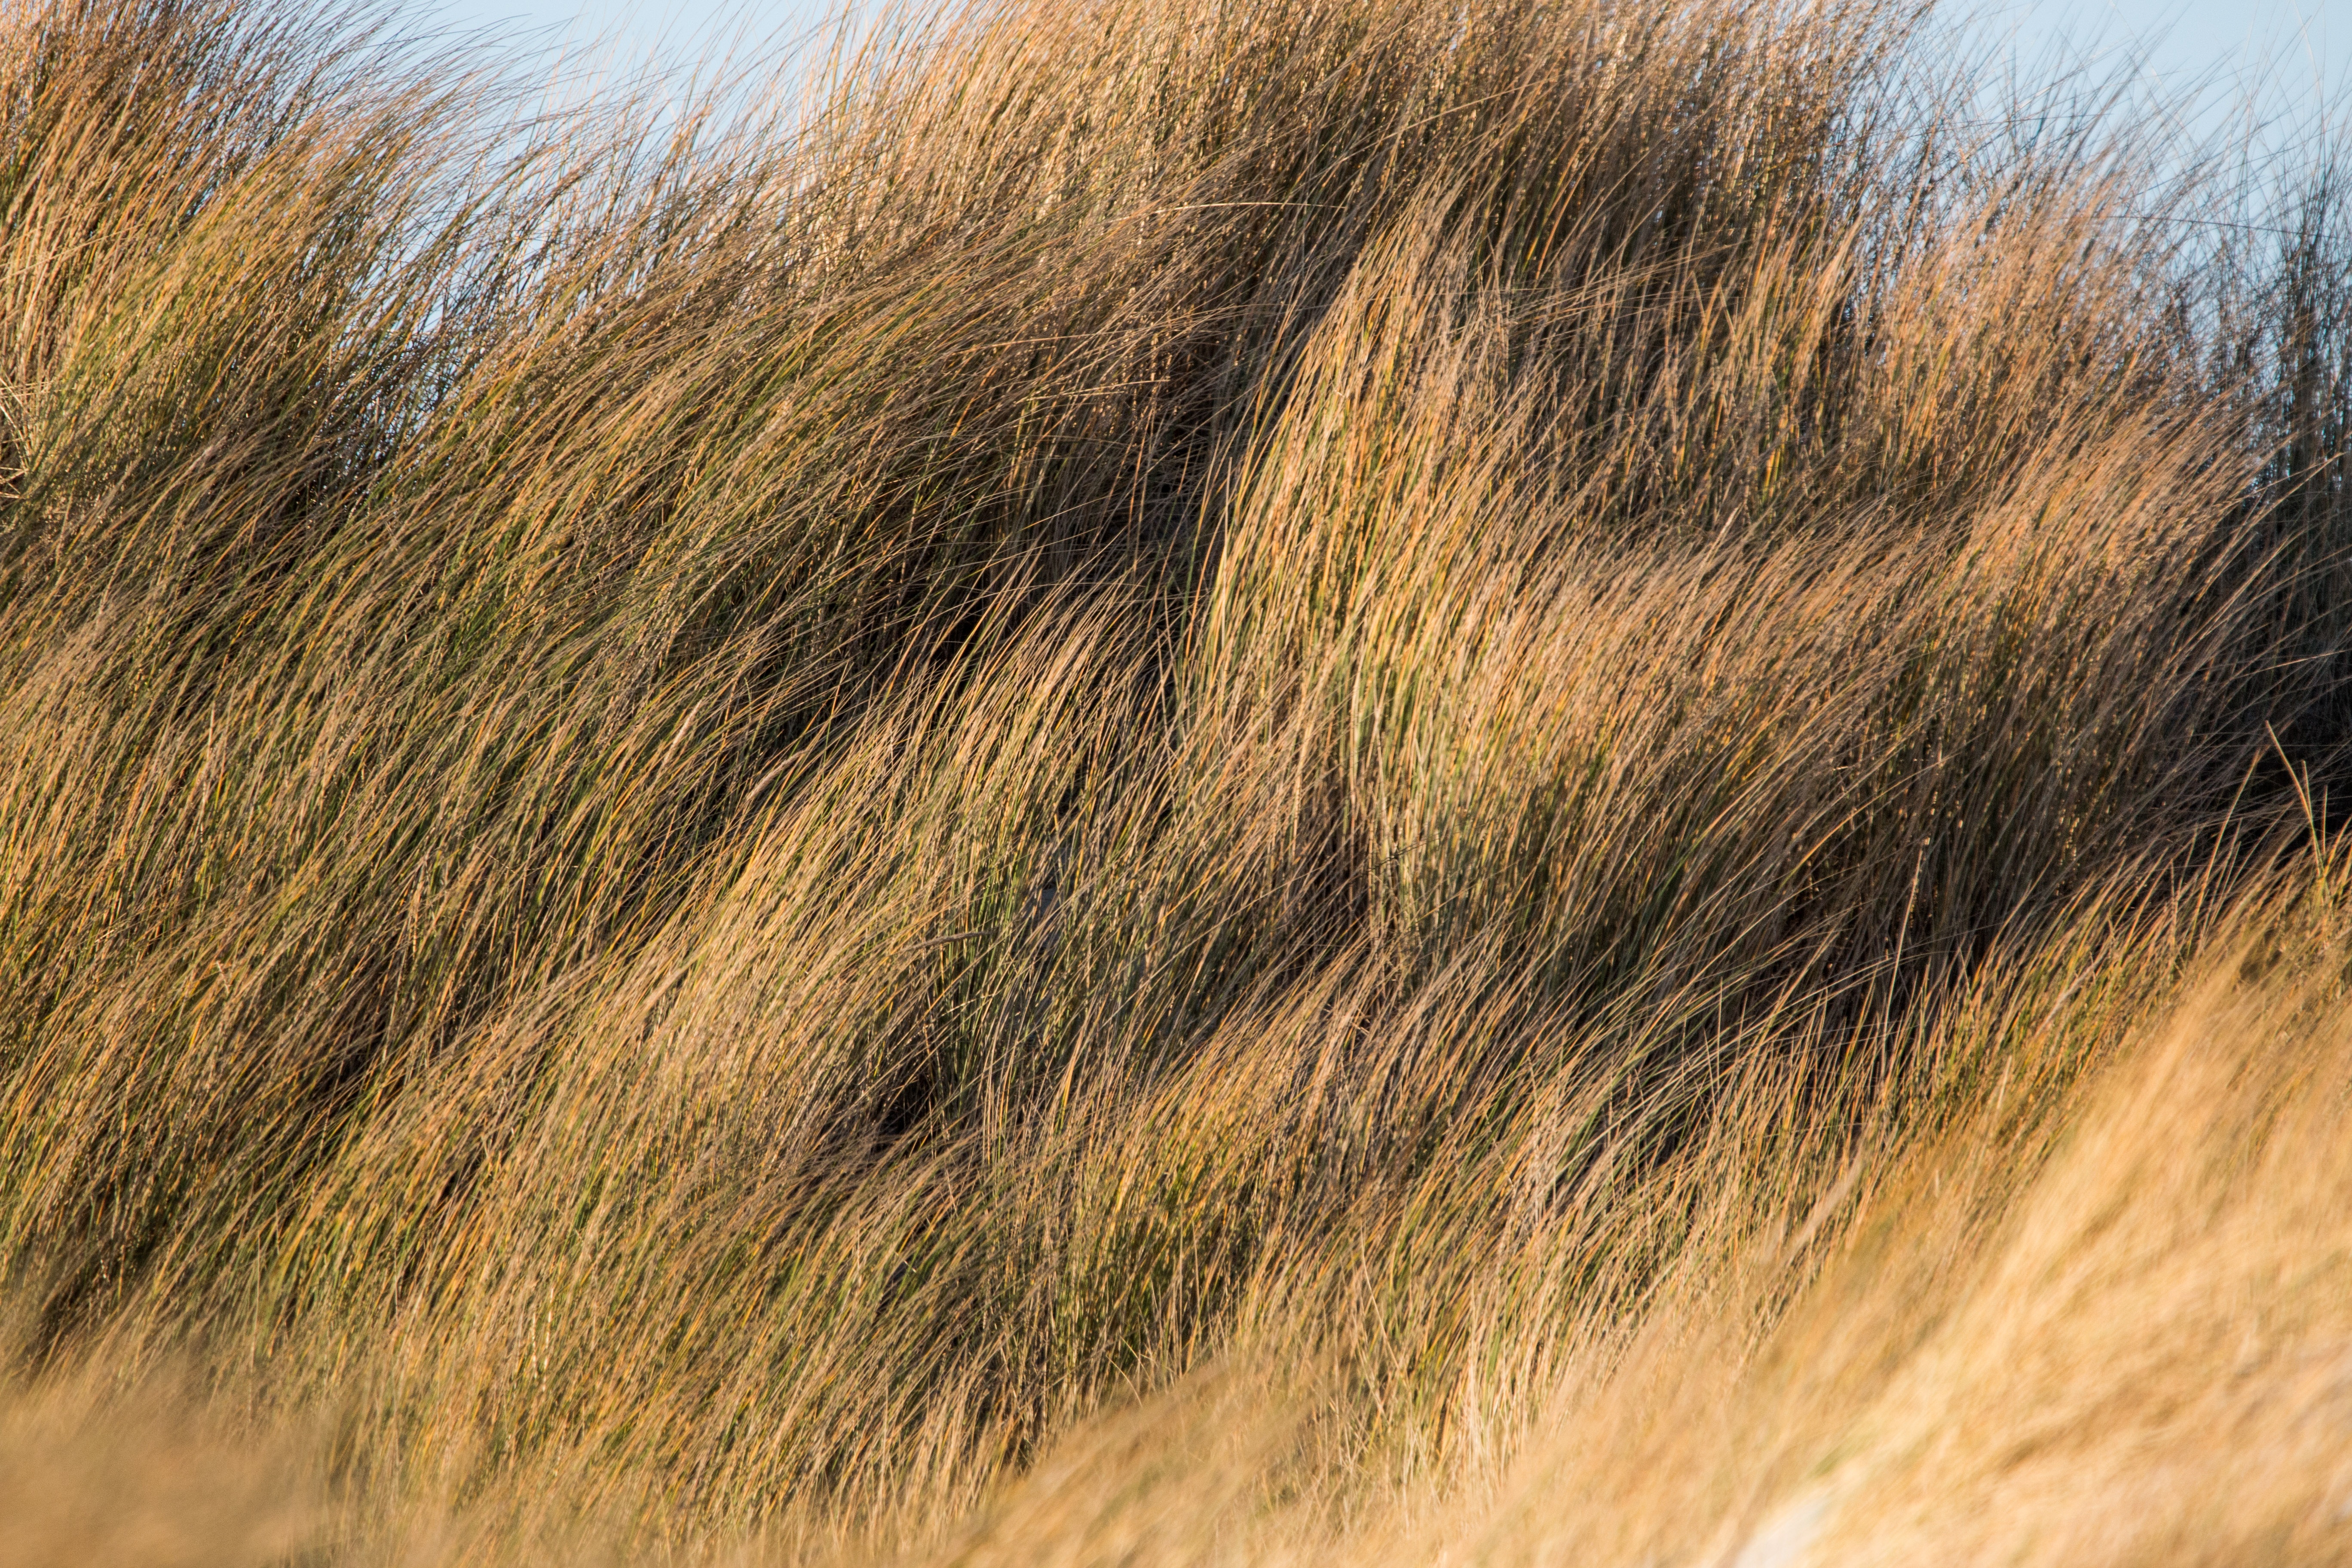
beach, landscape, sea, coast, tree, nature, grass, sand, plant, sky, field, prairie, dune, wind, wildlife, savanna, grassland, germany, north sea, ecosystem, coastal landscape, grasses, steppe, sand dunes, dune grass, grass family, ecoregion, shrubland, plant community